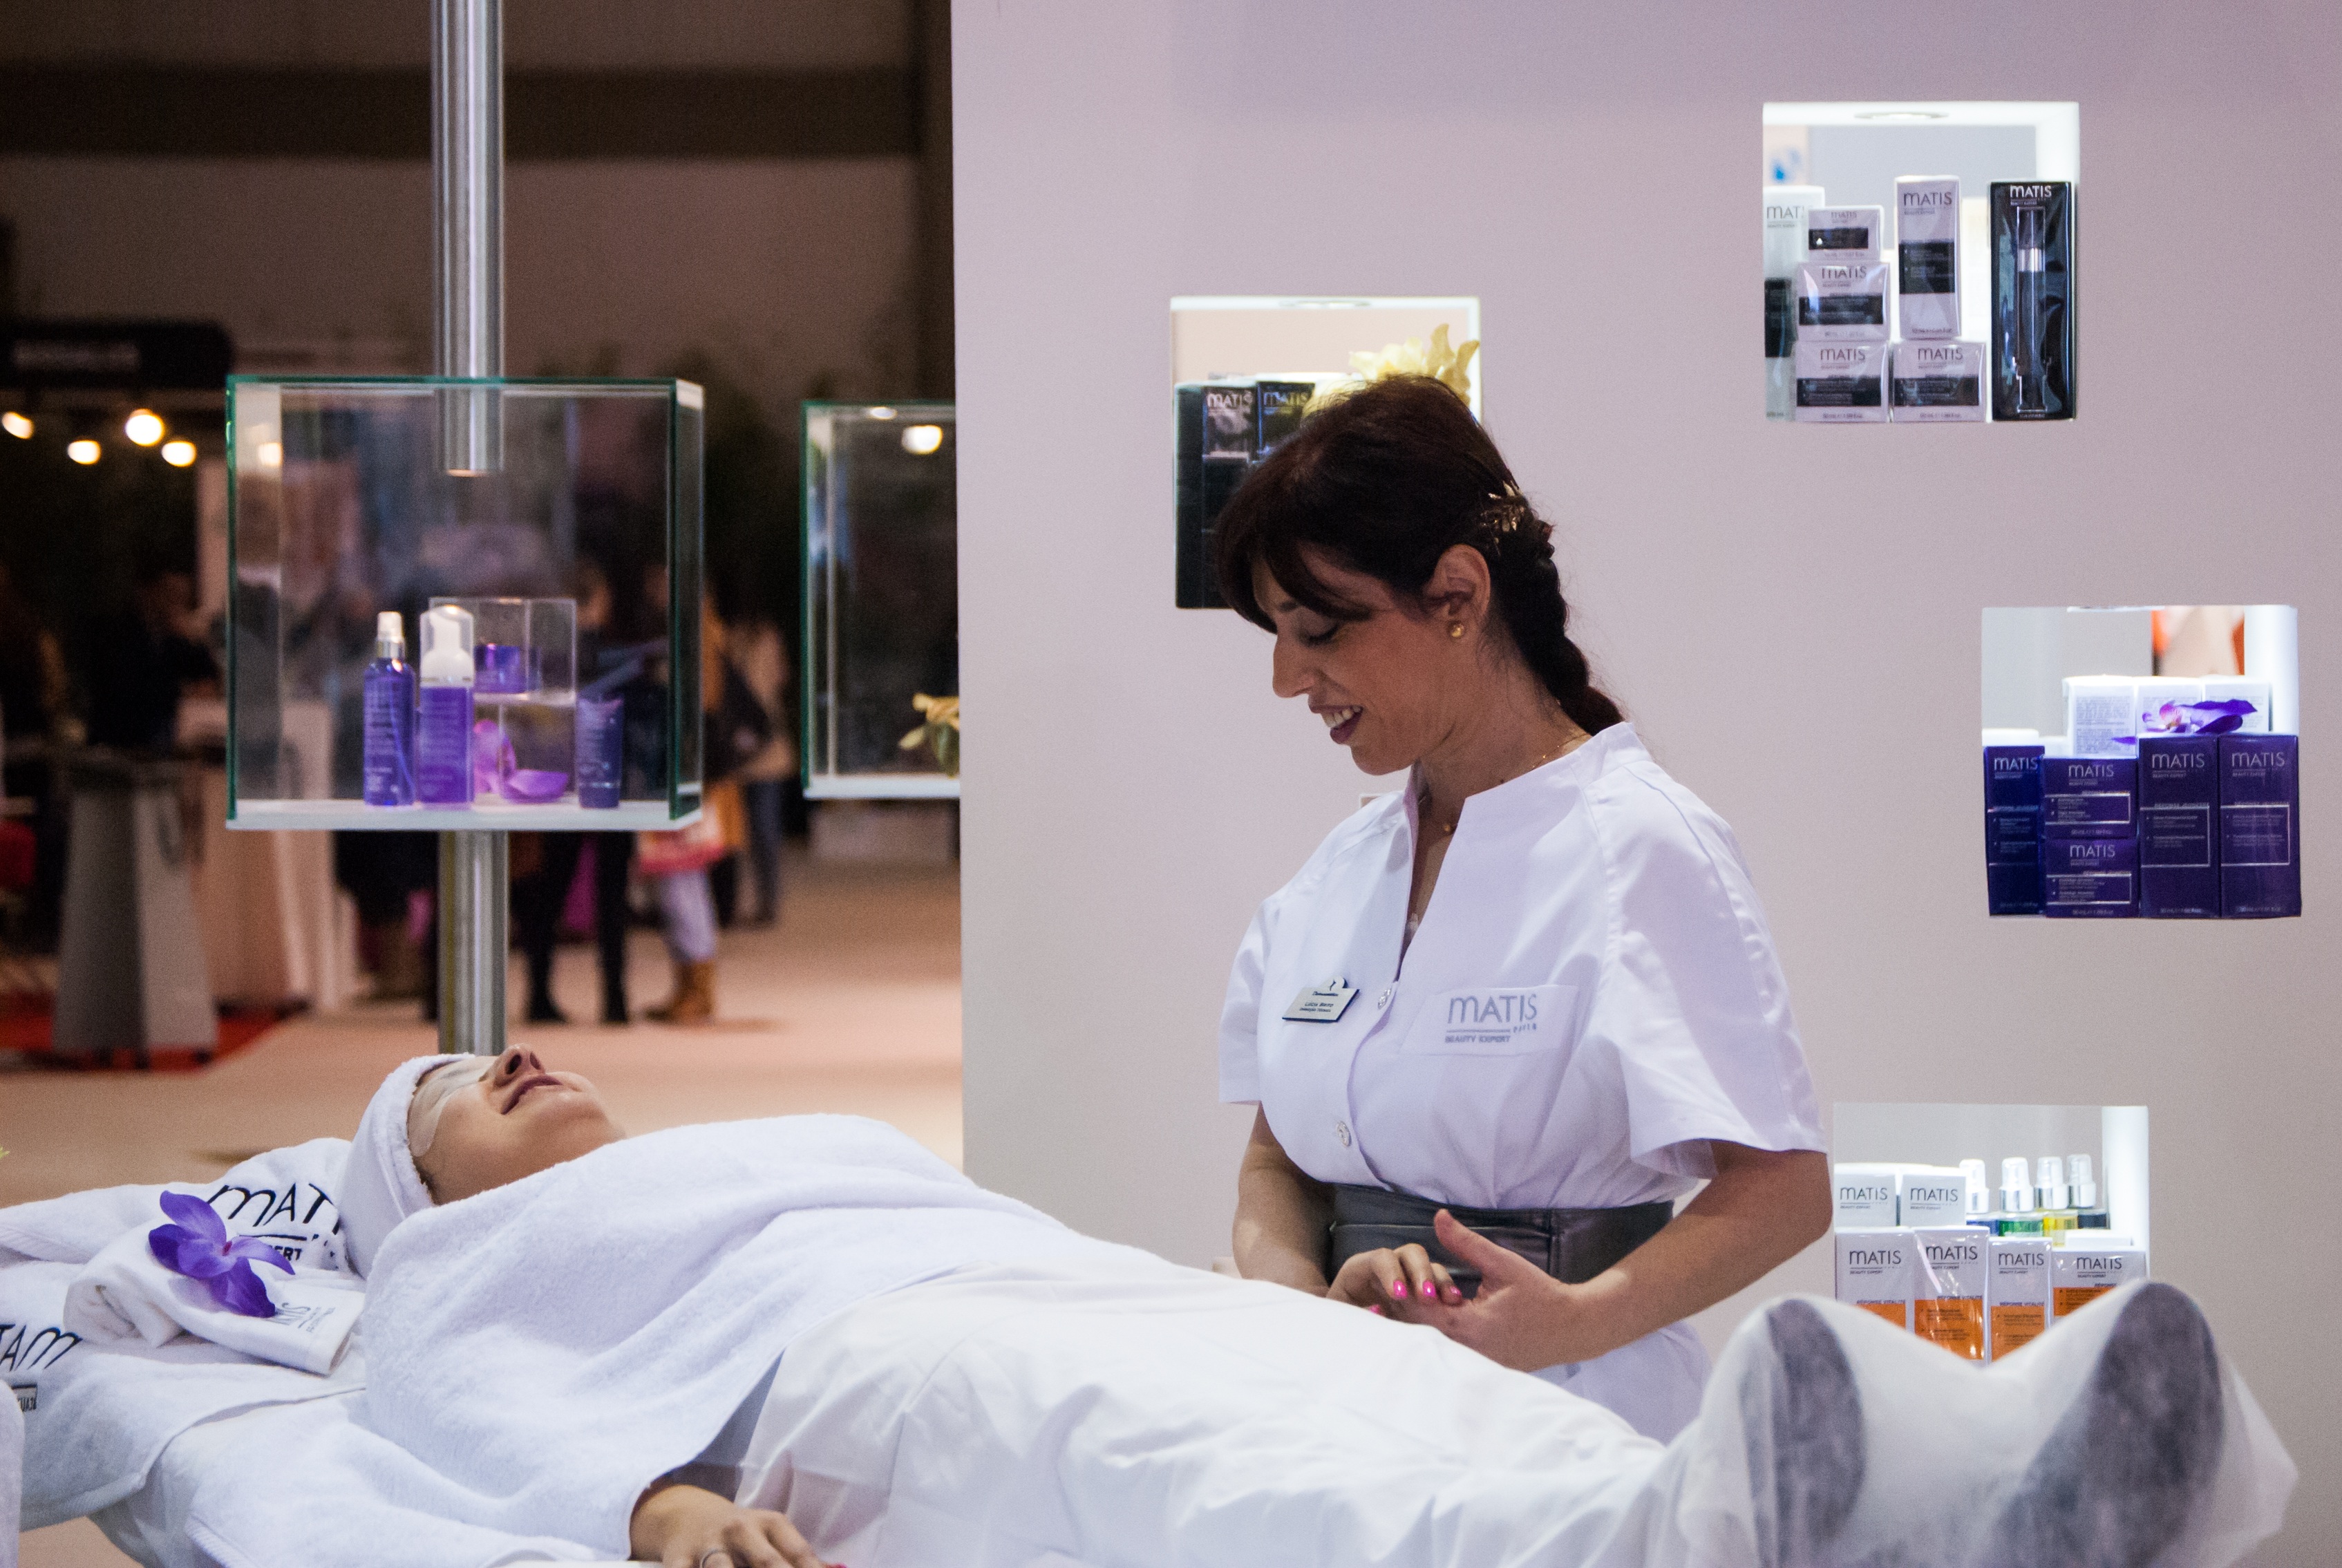
model, women, presentation, cosmetics, sense, expocosm tica, body treatment